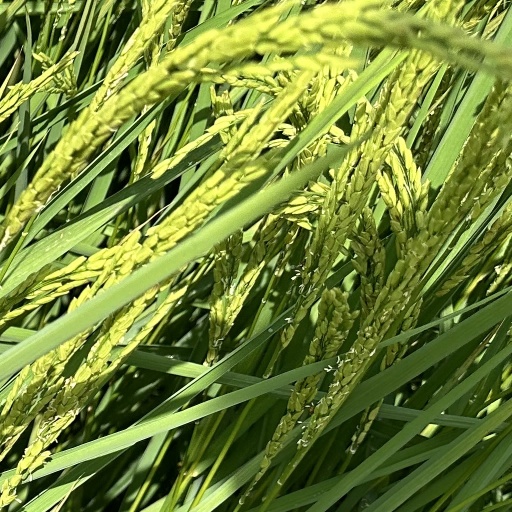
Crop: rice